SS United States

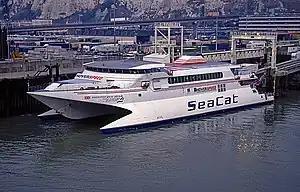
"Hoverspeed Great Britain", which won the Hales Trophy from "United States"

In 1957, for the first time ever, piston-powered aircraft carried more passengers across the Atlantic than did ocean liners. This trend escalated as the advent of jet-propelled airliners provided trans-Atlantic routes that were only hours long, compared to days on the fastest ocean liners. The competition threatened to redirect the customers of USL and other shipping conglomerates, although the economic threat of aircraft was initially dismissed as a fad.